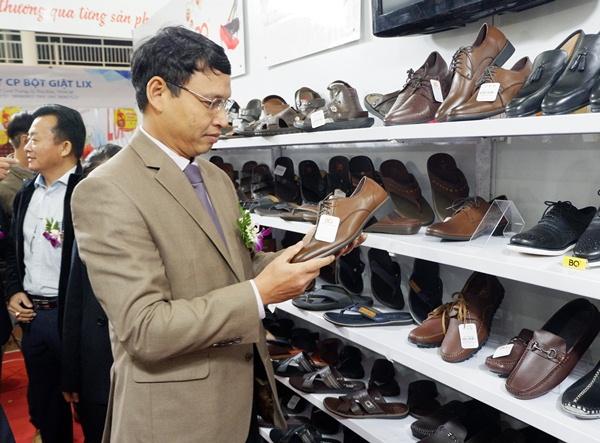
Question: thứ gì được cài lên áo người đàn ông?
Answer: một bông hoa